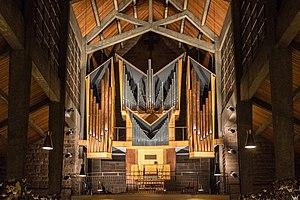
Orgue Schwenkedel du collège Saint-Etienne de Strasbourg 2018
L’église Saint-Étienne de Strasbourg se situe place Saint-Étienne, dans l’enceinte du collège épiscopal du même nom, dans le centre historique de la ville.
Le collège épiscopal Saint-Étienne est un établissement d'enseignement secondaire privé catholique de Strasbourg, situé dans le centre historique de la ville. Sous tutelle de l'archevêché et sous contrat d'association avec l'État, il accueille environ 1900 élèves du primaire à l'enseignement supérieur. Son origine remonte au XIXᵉ siècle, puisqu'il fut fondé en 1861 comme petit séminaire.